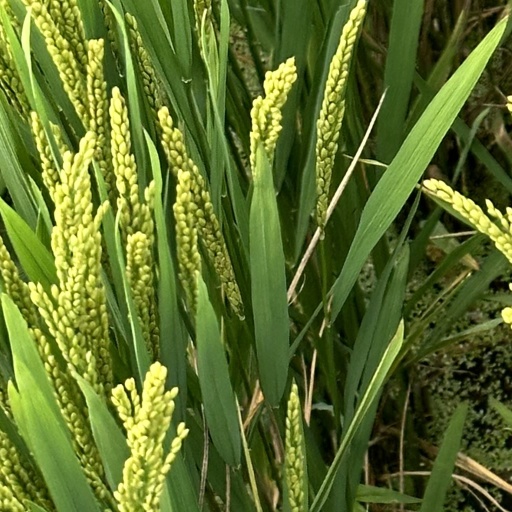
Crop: rice